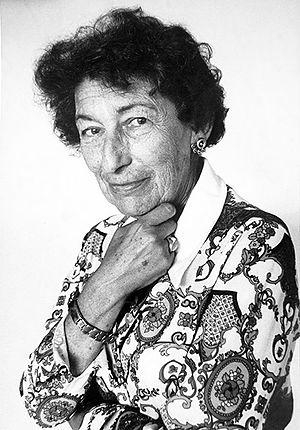
Gisèle Freund, née Gisela Freund à Berlin-Schöneberg le 19 décembre 1908 et morte à Paris le 30 mars 2000, est une sociologue et photographe portraitiste française d'origine allemande.